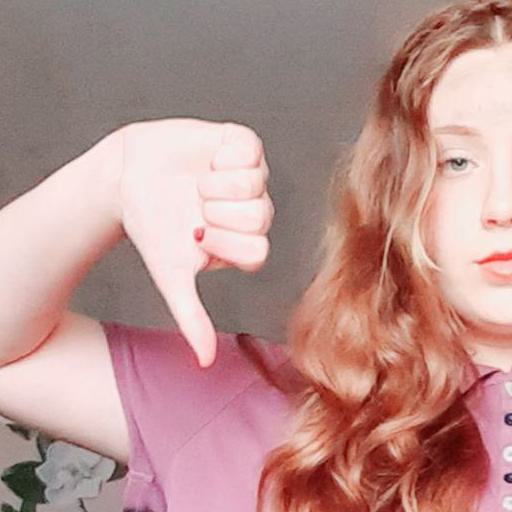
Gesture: dislike